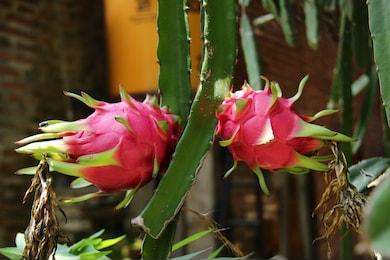
Label: Dragonfruit